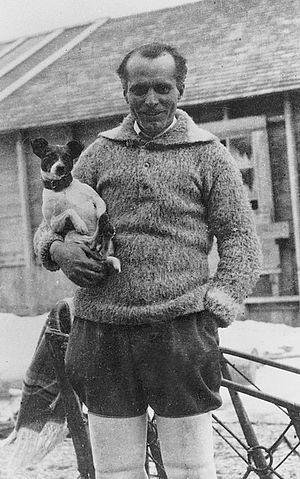
Umberto Nobile est un ingénieur aéronautique et un explorateur italien.